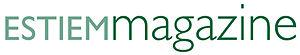
ESTIEM est l'unique organisation à l'échelle européenne regroupant les étudiants en génie industriel. Son objectif principal est d'encourager la communication et la coopération entre les étudiants et les universités en Europe. Fondée en 1990, le réseau représente aujourd'hui plus de 47 000 étudiants à travers 72 groupes locaux dans 27 pays.